Paco Boublard

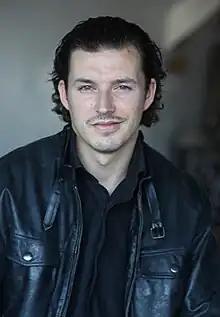
Paco Boublard

Paco Boublard (born 20 February 1981) is a French actor and photographer. He is known for his roles in various TV series and for his role in the film "" (Look at Me) by , which won three awards. Alongside his acting, he made a career as a journalist and photographer.